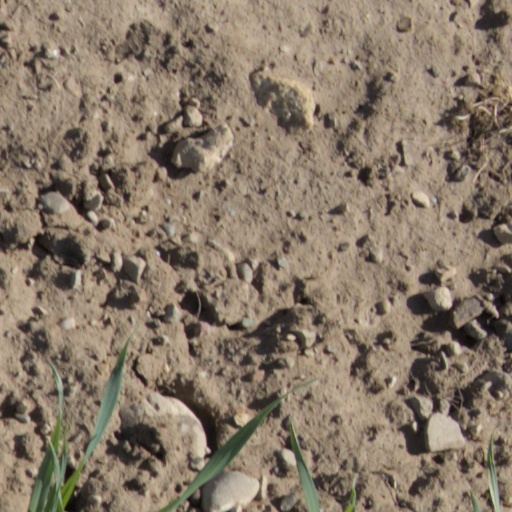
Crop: wheat